Paul Barras

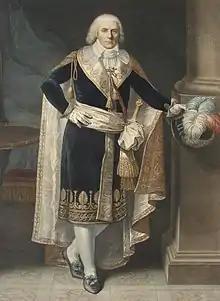
Colored engraving by Pierre Alexandre Tardieu after a drawing by Hilaire Ledru, 1798

Paul François Jean Nicolas, Vicomte de Barras (30 June 1755 – 29 January 1829), commonly known as Paul Barras, was a French politician of the French Revolution, and the main executive leader of the Directory regime of 1795–1799.